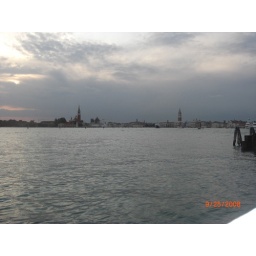
We just road the Vaporetto around to some different islands but we never got off the boat to actually go on the islands